Elías López Sobá

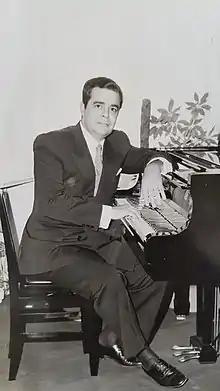
Elías López Sobá

Elías López Sobá (17 April 1927 – 14 August 2023) was a Puerto Rican classical music pianist and educator. Together with musical director Justino Diaz, Elias López Sobá co-directed the annual Casals Festival from 2010. Some sources considered him one of the most outstanding pianists and instrumentalists in 20th century Puerto Rico.